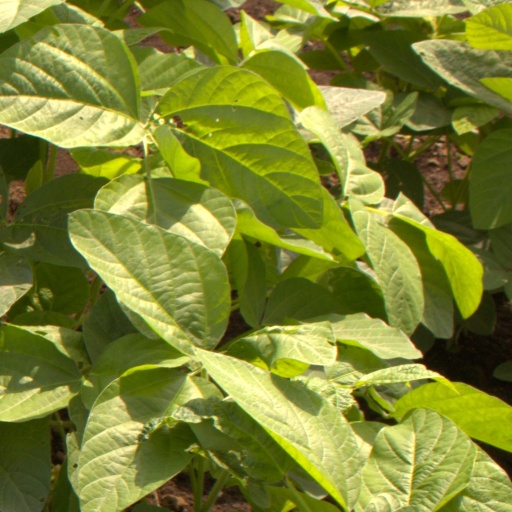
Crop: soybean